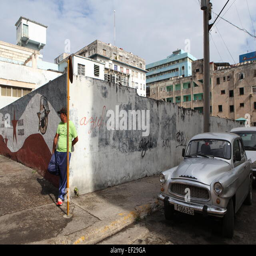
man standing at a street corner